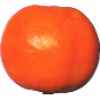
Label: clementine